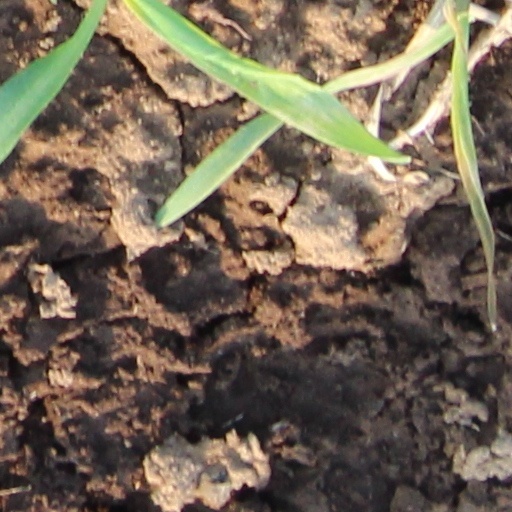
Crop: wheat